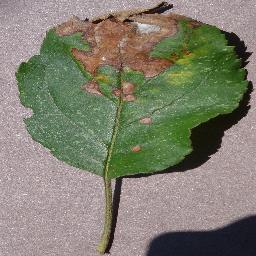
Label: Apple___Black_rot